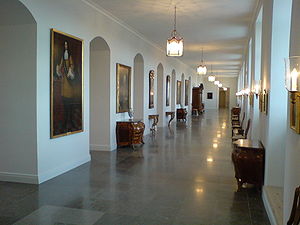
Plön Slot / 2000'erne / Interiør
Plön Slot er et slot fra 1630'erne, der ligger i byen Plön i den tyske delstat Slesvig-Holsten. Slottet er et af Slesvig-Holstens største bevarede slotsanlæg og et bygningsminde under Denkmalschutz. Siden 2002 har slottet været i privat eje og anvendes bl.a. som uddannelsessted for optikere.